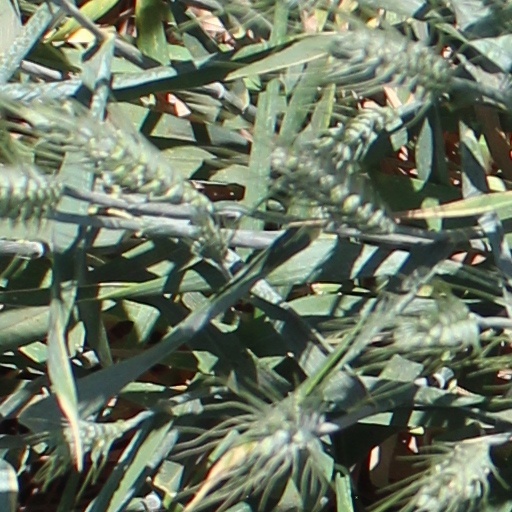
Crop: wheat